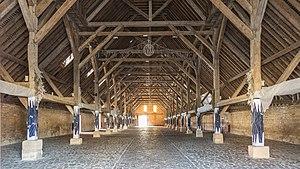
Halles de Saint-Pierre-sur-Dives